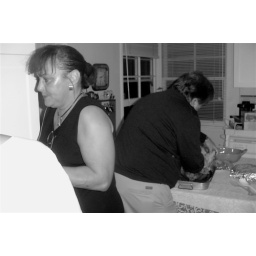
I think this was at diane moore's house in long beach at thanksgiving.